Edward McCombie McGirr

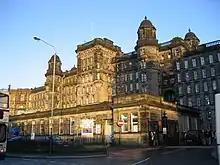

Following house posts in medicine at Glasgow Royal Infirmary and in surgery at Glasgow Western Infirmary McGirr entered the RAMC (Royal Army Medical Corps) (1941–46) largely serving overseas, in India, Burma, Siam and Indochina. Brigadier Max Rosenheim (Max Rosenheim, Baron Rosenheim) noted his potential which led to McGirr's promotion to specialist rank (honorary major.) Demobilised in 1947, McGirr returned to the Department of Medicine at Glasgow Royal Infirmary where he was highly instrumental in the change of the department from a teaching department to one involved in clinical research, this leading to the award of MD with honours and the Bellahouston Medal by Glasgow University.